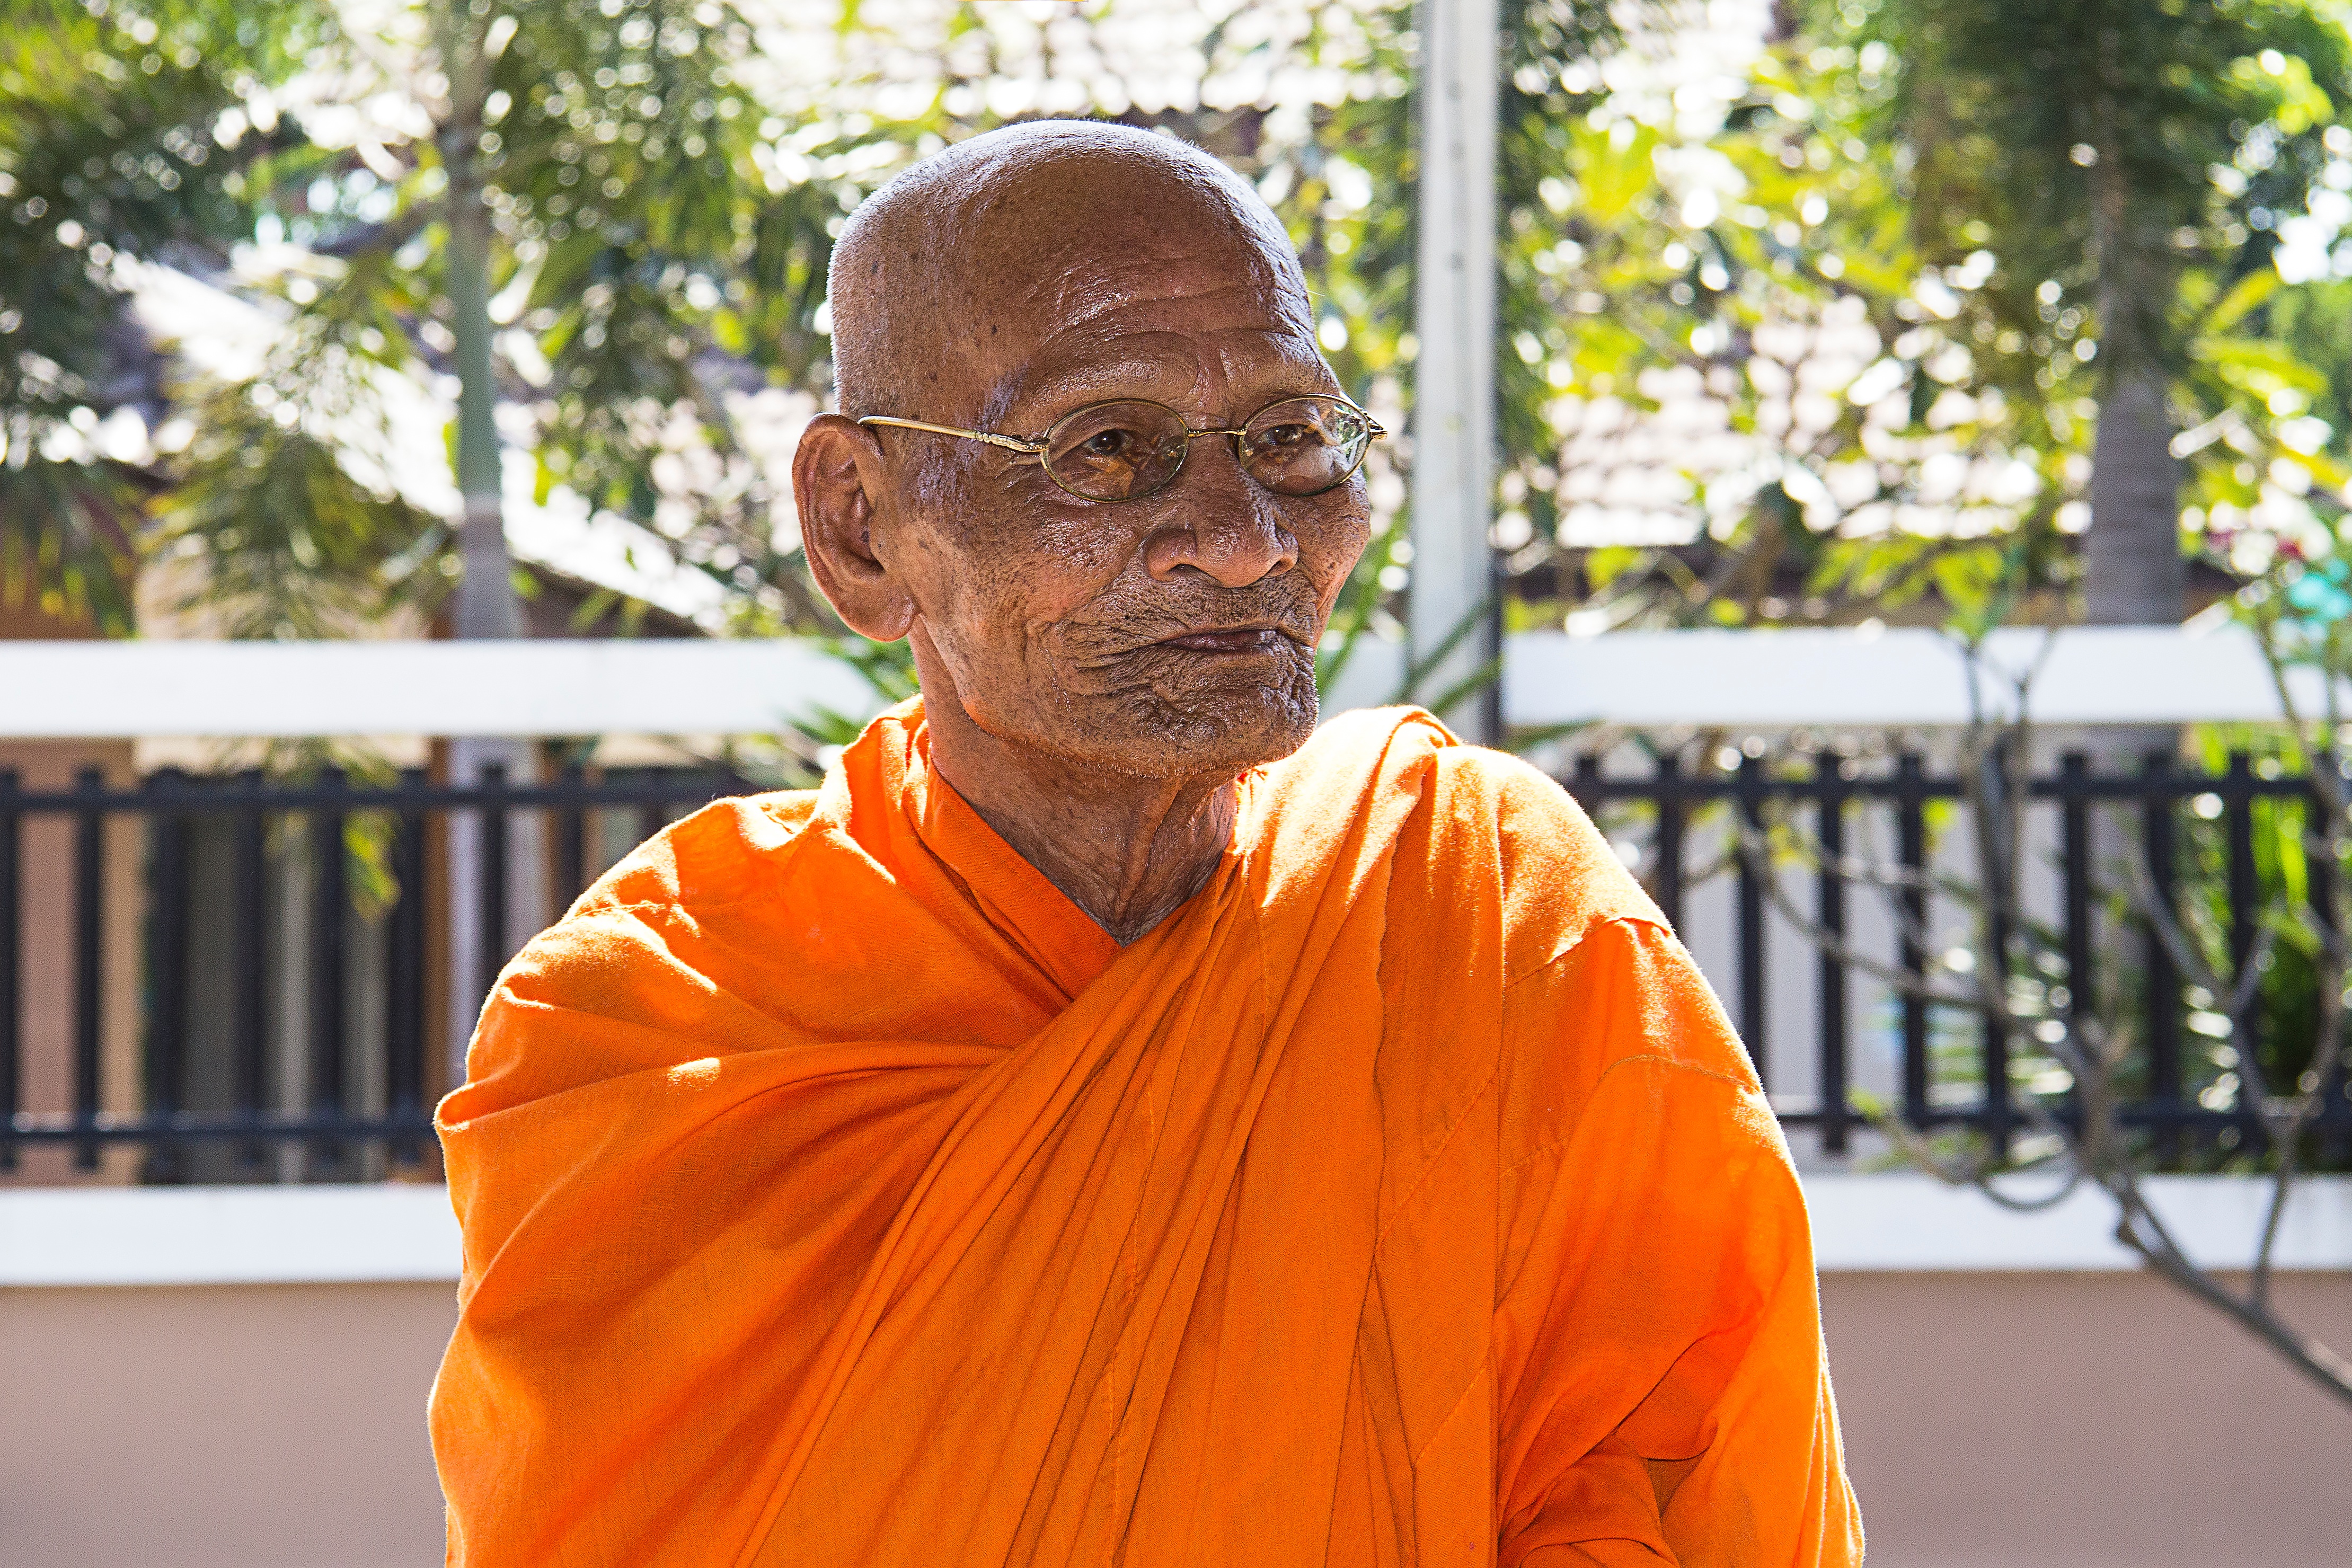
man, person, monk, religion, senior citizen, temple